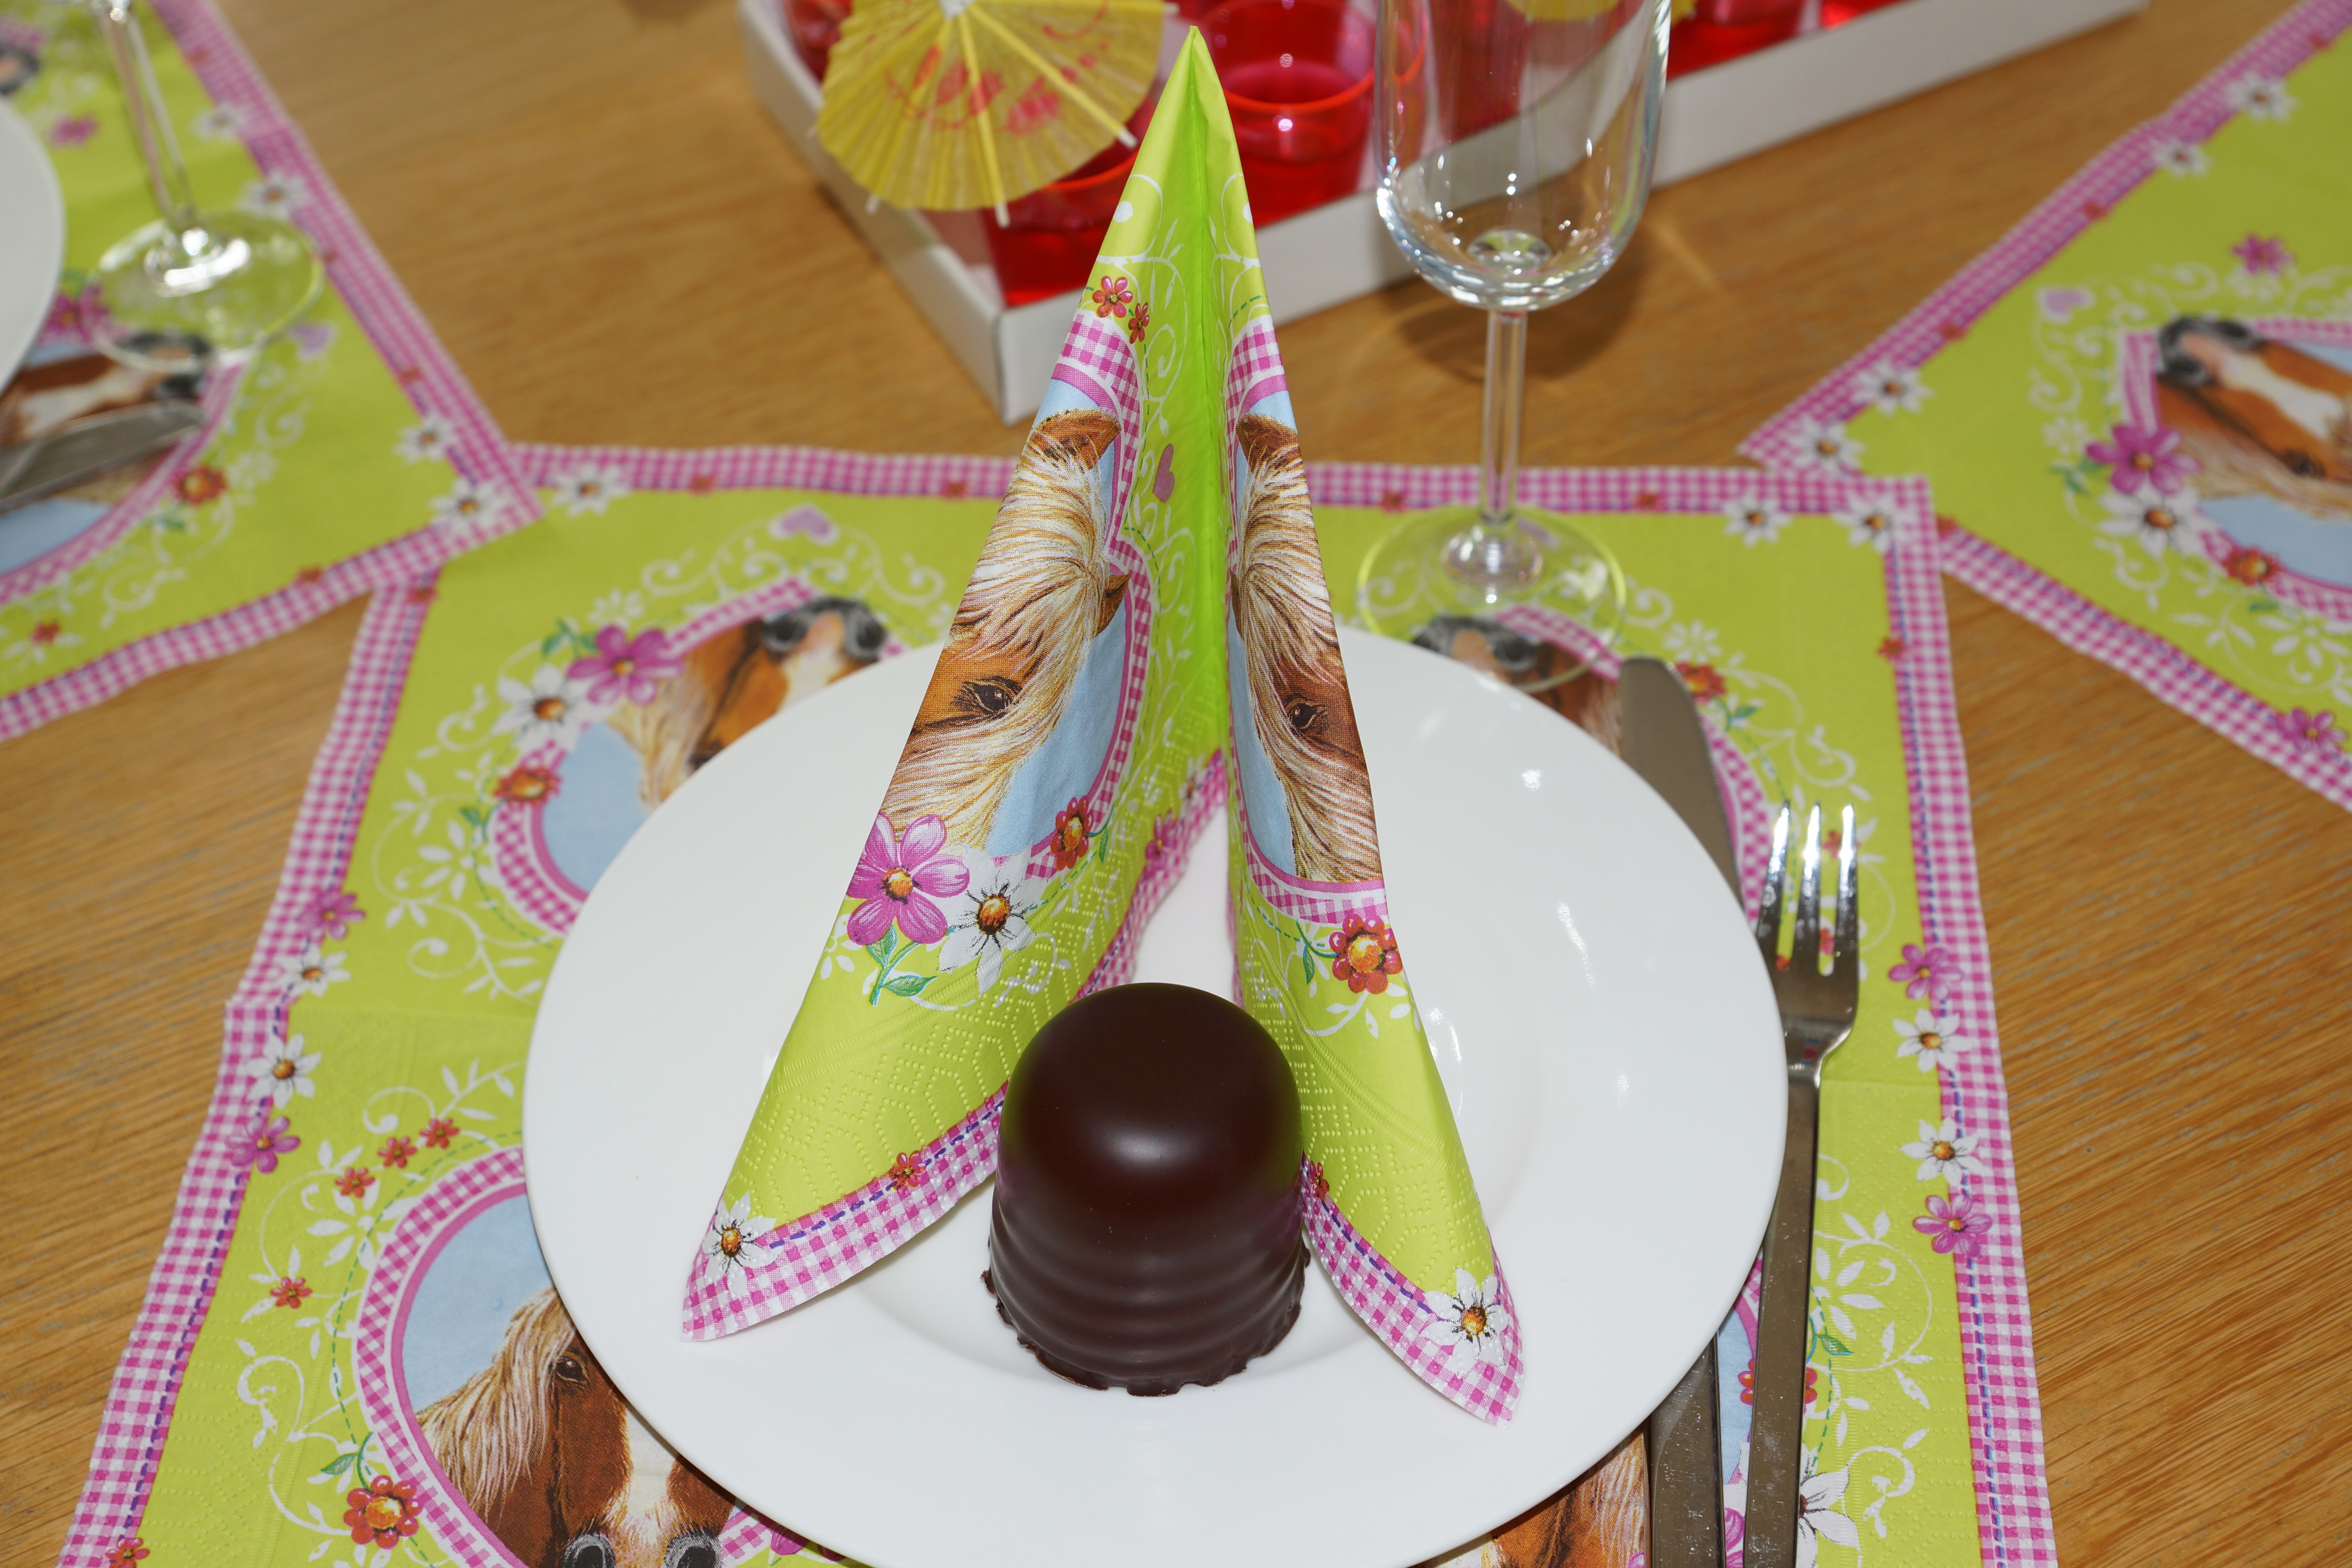
table, board, flower, celebration, food, dessert, festival, icing, party, seats, event, cover, birthday, table decoration, children's birthday, cake decorating, birthday plate